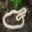
Label: snake